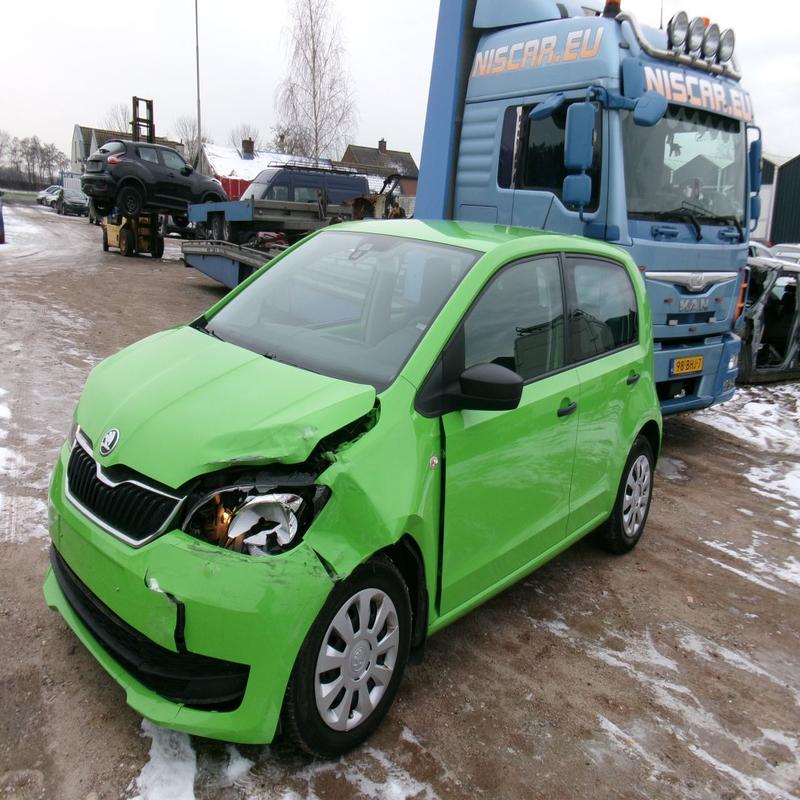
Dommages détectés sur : pare-choc avant, feu avant gauche, capot, aile avant gauche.
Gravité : majeur